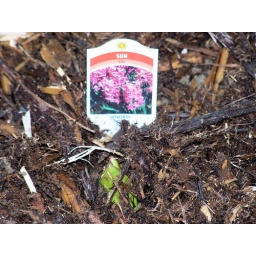
The other pink hyacinth, planted in the flower bed along the back fence.